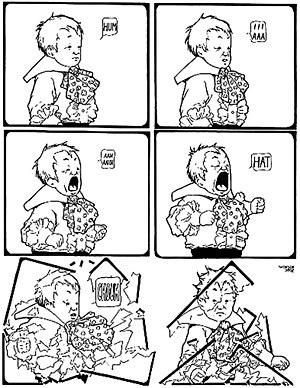
Le petit Sammy éternue par Winsor McCay (1904-1906)
L'histoire de la bande dessinée américaine commence en 1842 avec la traduction d'une œuvre de Rodolphe Töpffer : The Adventures of Obadiah Oldbuck. Des artistes locaux s'emparent par la suite de ce nouveau média et créent les premières bandes dessinées américaines. Néanmoins, c'est le développement de la presse quotidienne qui permet à celle-ci de toucher un lectorat important avec les comic strips. Les premières années sont celles de la mise en place de codes canoniques de la bande dessinée et des premiers genres. Des personnages acquièrent une célébrité nationale et font l'objet d'adaptation trans-médiatiques tandis que les journaux se livrent un combat féroce pour avoir les auteurs les plus populaires.
Une case est, dans le domaine de la bande dessinée, une zone de dessin délimitée par un cadre. On dit aussi vignette.
Cet article est une chronologie de la bande dessinée depuis sa création. Elle prend son sens dans le cadre de l'Histoire de la bande dessinée.
Winsor McCay est un auteur de bande dessinée et un réalisateur de films d'animation américain. Créateur de Little Nemo, il est considéré comme l'un des plus importants dessinateurs de bandes dessinées. Son œuvre a influencé de nombreux dessinateurs comme Moebius, Hayao Miyazaki ou encore Frank Quitely. Il est aussi un pionnier du cinéma d'animation : son dessin animé Gertie le dinosaure est le premier à mettre en scène un personnage unique à la personnalité attachante, ce qui influence les premiers films de Walt Disney, Max Fleischer ou Osamu Tezuka.
Le petit Sammy éternue est une bande dessinée humoristique américaine hebdomadaire de Winsor McCay publiée du 24 juillet 1904 au 9 décembre 1906 dans le New York Herald. Première série à succès de l'auteur, Le petit Sammy éternue suit un schéma très simple : chaque histoire montre un éternuement de Sammy, et les conséquences dévastatrices qui en découlent.